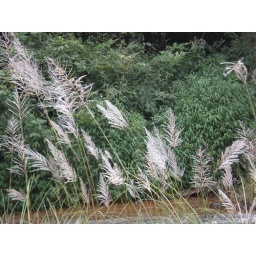
We crossed this river in bare feet during our trek.